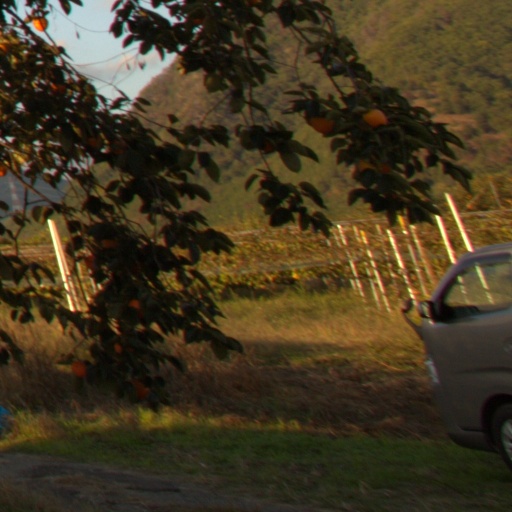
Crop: grape